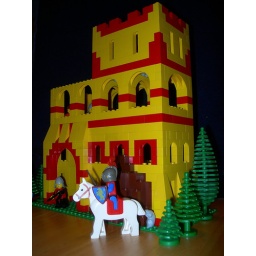
A castle in yellow and green.